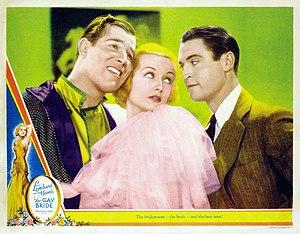
La Joyeuse Fiancée est un film américain réalisé par Jack Conway, sorti en 1934.